Davy Crockett

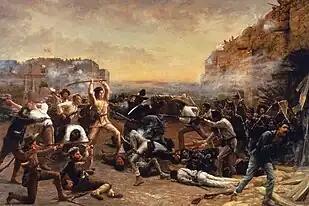
"The Fall of the Alamo" by Robert Jenkins Onderdonk depicts Davy Crockett swinging his rifle at Mexican troops who have breached the south gate of the mission.

In 1817, Crockett moved the family to new acreage in Lawrence County, where he first entered public office as a commissioner helping to configure the new county's boundaries. On November 25, the state legislature appointed him county justice of the peace. On March 27, 1818, he was elected lieutenant colonel of the Fifty-seventh Regiment of Tennessee Militia, defeating candidate Daniel Matthews for the position. By 1819, Crockett was operating multiple businesses in the area and felt his public responsibilities were beginning to consume so much of his time and energy that he had little left for either family or business. He resigned from the office of justice of the peace and from his position with the regiment. He has been a member of the National Republican Party (also known as Anti-Jacksonians) before joining the Whig Party in 1833.